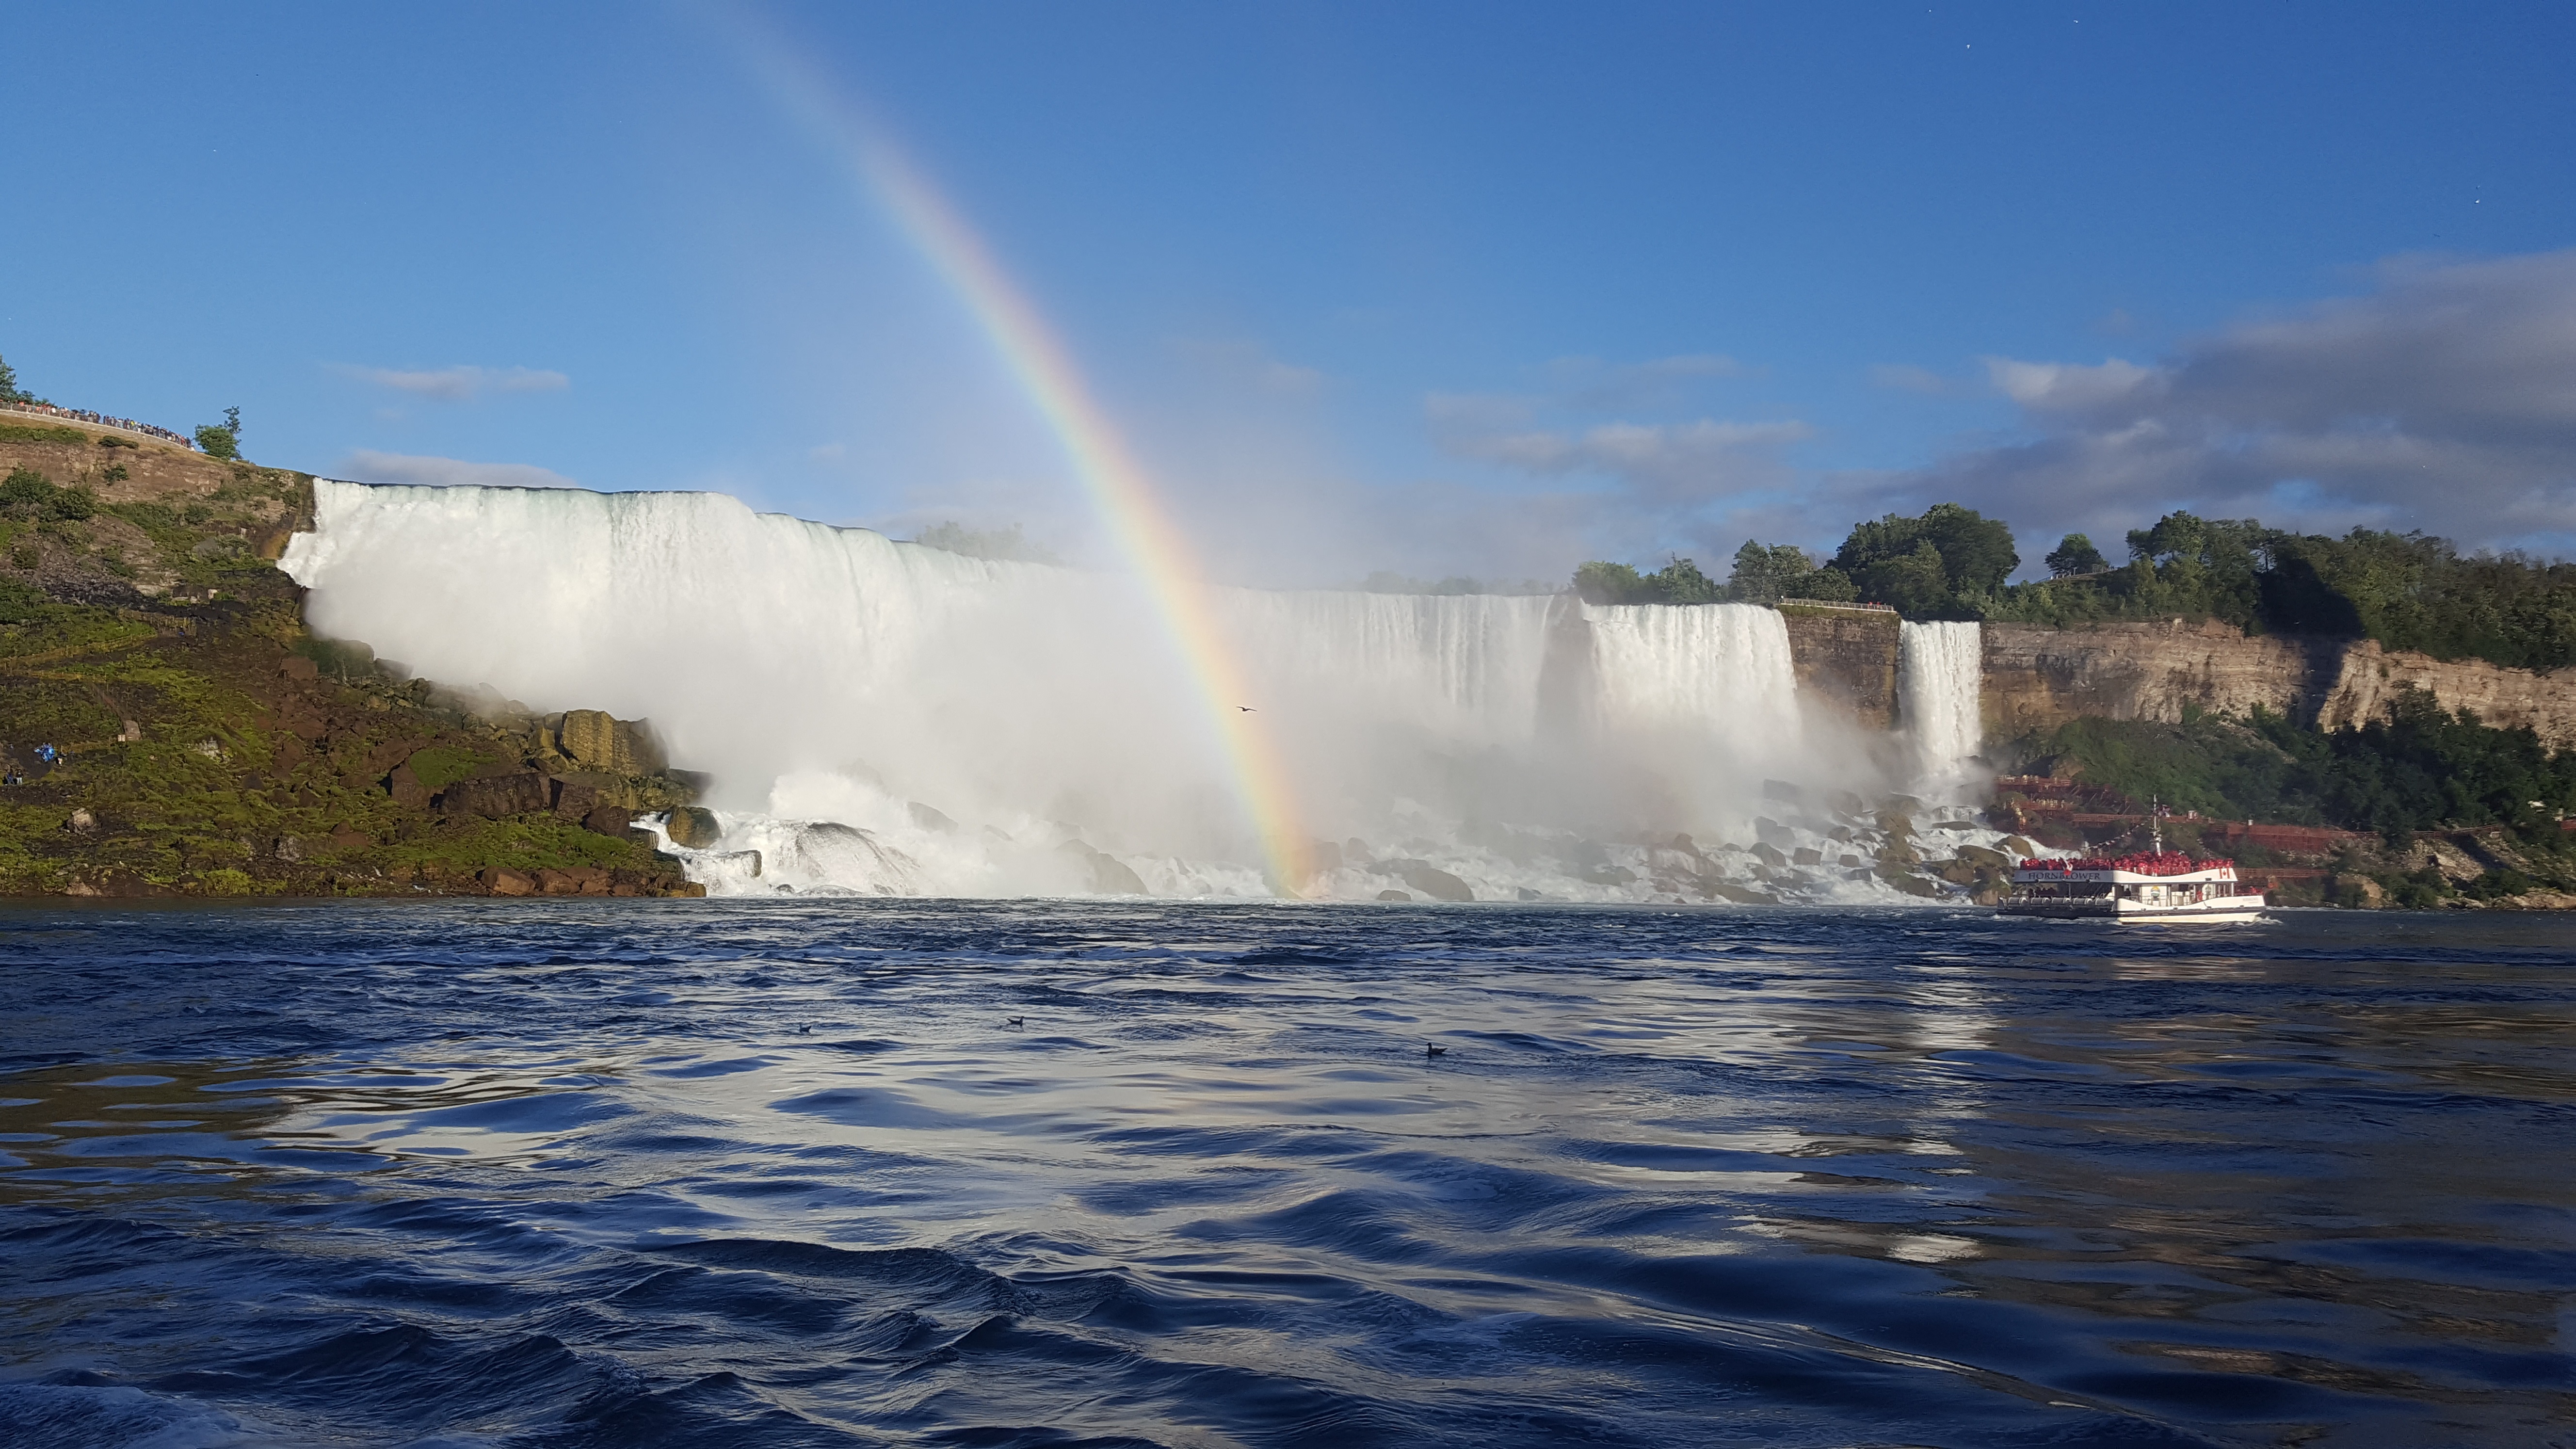
sea, coast, water, nature, ocean, waterfall, wave, vacation, cliff, usa, tourism, body of water, rainbow, american, canada, canadian, wonder, water feature, niagara falls, wind wave